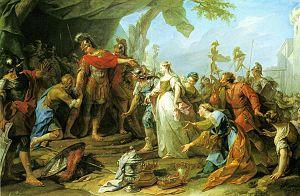
Cette page établit la liste des peintures de Jean II Restout.